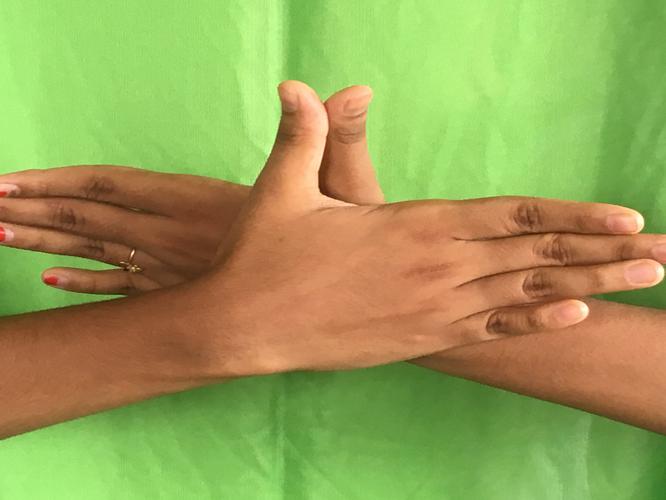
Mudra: Garuda
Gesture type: double_hand